Griffithstown

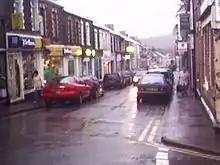
Windsor Road, the main shopping area of the village

This area contains mostly Victorian and Edwardian terraced houses and is located below Sunnybank Road on the east side of the town. The area includes the shopping precinct of Windsor Road; Griffithstown Primary School and the Welsh-medium Ysgol Panteg (the town's secondary school needs are met by nearby West Monmouth School in Pontypool); St Hilda's Church (Anglican), Griffithstown Baptist Church; Griffithstown Congregational Chapel as well as numerous pubs, like the famous Hanbury Hotel, and the Great Western Railway Staff Association club (GWRSA). County Hospital is also located here, as is Panteg Medical Centre.